Indian Summer (EP)

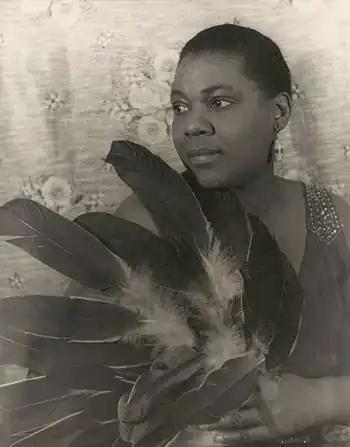
Bessie Smith in 1936. The samples of her song "See If I'll Care" being used by Indian Summer was received positively by critics.

The release did not see much attention from critics when it was originally released but was seen positively in local music communities, establishing themselves in the emo scene. Mark Pearsall's label, Slave Cut, invited the band to contribute a track to the emo compilation "Ghost Dance" which included early recordings of influential emo bands Cap'n Jazz and Braid. Over time, the EP was pressed approximately 3,000 times. The track "Woolworm" had moderate airplay a year after its release at Stanford University's radio station KZSU to promote their performance on May 25, 1994, for KZSU's "Wednesday Night Live".